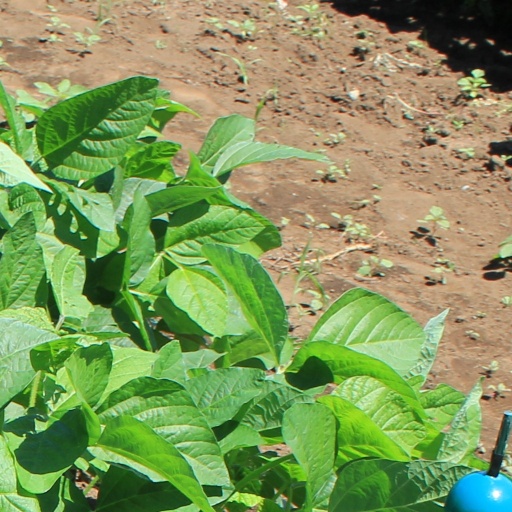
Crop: soybean